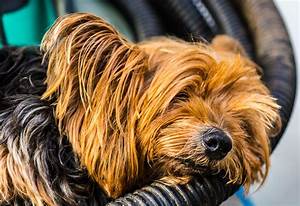
Label: dog